Heavy metals

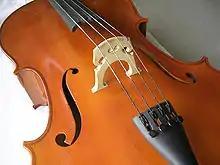
Looking down on the top of a small wooden boat-like shape. Four metal strings run along the middle of the shape down its long axis. The strings pass over a small raised wooden bridge positioned in the centre of the shape so that the strings sit above the deck of the cello.

Some uses of heavy metals, including in sport, mechanical engineering, military ordnance, and nuclear science, take advantage of their relatively high densities. In underwater diving, lead is used as a ballast; in handicap horse racing each horse must carry a specified lead weight, based on factors including past performance, so as to equalize the chances of the various competitors. In golf, tungsten, brass, or copper inserts in fairway clubs and irons lower the centre of gravity of the club making it easier to get the ball into the air; and golf balls with tungsten cores are claimed to have better flight characteristics. In fly fishing, sinking fly lines have a PVC coating embedded with tungsten powder, so that they sink at the required rate. In track and field sport, steel balls used in the hammer throw and shot put events are filled with lead in order to attain the minimum weight required under international rules. Tungsten was used in hammer throw balls at least up to 1980; the minimum size of the ball was increased in 1981 to eliminate the need for what was, at that time, an expensive metal (triple the cost of other hammers) not generally available in all countries. Tungsten hammers were so dense that they penetrated too deeply into the turf.